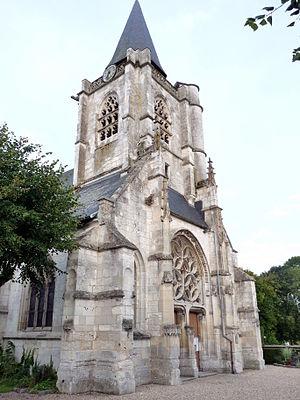
Église Notre-Dame-et-Saint-Mathurin de La Mailleraye-sur-Seine (Inscrit) This building is indexed in the Base Mérimée, a database of architectural heritage maintained by the French Ministry of Culture,
Cet article recense les monuments historiques de l'arrondissement de Rouen, dans le département de la Seine-Maritime, en France.
La Mailleraye-sur-Seine est une ancienne commune française située dans le département de la Seine-Maritime en Normandie.
Arelaune-en-Seine est une commune française située dans le département de la Seine-Maritime en région Normandie, créée le 1ᵉʳ janvier 2016.